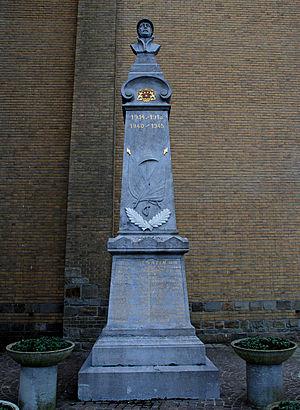
Cette page regroupe l'ensemble des monuments classés de la ville belge de Zwevegem.